Albatros B.III

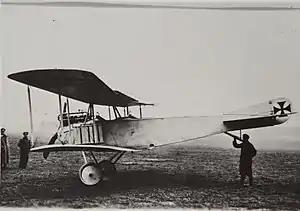

The Albatros B.III, (post-war company designation L.5), was a German World War I reconnaissance biplane, built by Albatros Flugzeugwerke as the Albatros LDD.